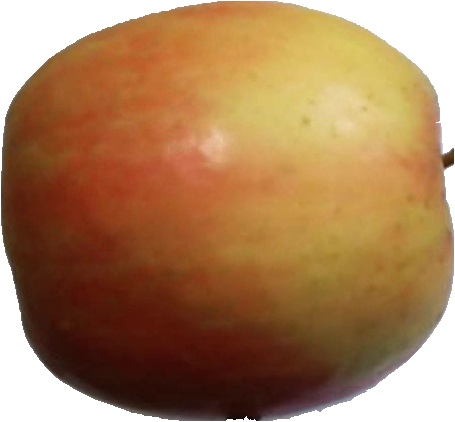
Label: apple_pink_lady_1